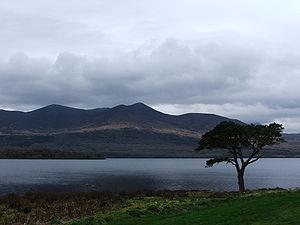
Killarney est une ville du comté de Kerry, située dans le Sud-Ouest de l'Irlande, qui compte environ 15 000 habitants.
Les lacs de Killarney est la dénomination d'un ensemble de trois lacs du parc national de Killarney dans le comté de Kerry en Irlande. Il s'agit des lacs de :